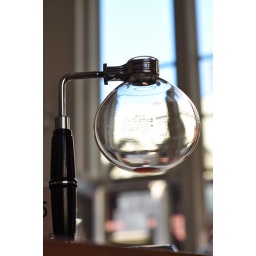
That pretty blue sky in the background was Daniel Schmitt's idea.